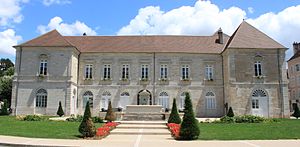
Lons-le-Saunier
Rådhuset i Lons-le-Saunier
Rådhuset i Lons-le-Saunier
Lons-le-Saunier er en mindre fransk provinsby. Den er hovedsæde i departementet Jura.